Yuba-Sutter Gold Sox

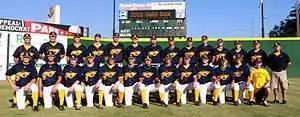
2010 Marysville Gold Sox

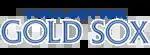
Gold Sox wordmark 2018

In 2015, the organization was sold to CSH Holdings, Pat Gillick, Kevin Knight and Jake Knight. In 2016, the team moved to the Great West League which played a balanced schedule home and away. The League and team conduct operations like a class A short season minor league baseball team (examples: New York-Penn League and Northwest League). The ownership group hired veteran general manager Michael Mink to handle the operation in November 2016.